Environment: real
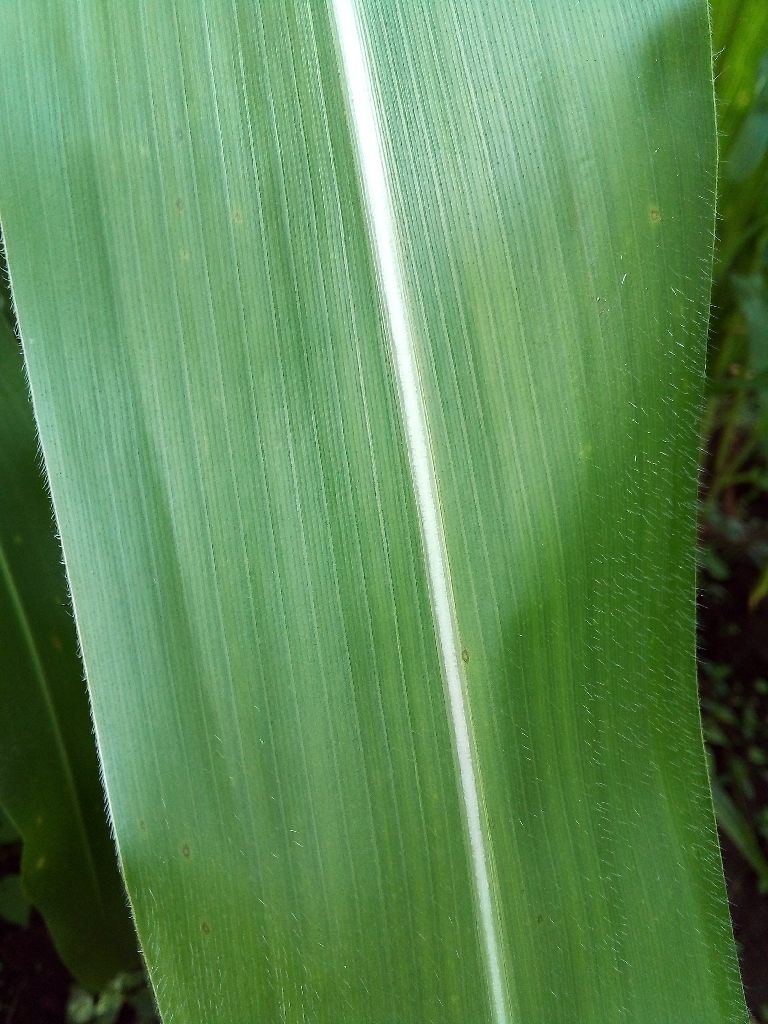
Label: healthy